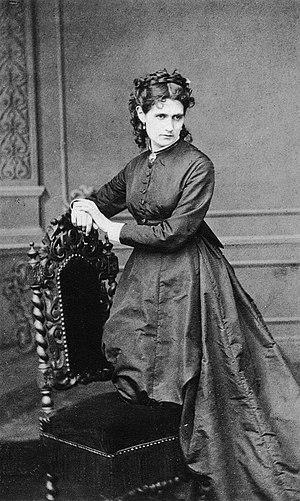
Berthe Marie Pauline Morisot, née le 14 janvier 1841 à Bourges et morte le 2 mars 1895 à Paris 16ᵉ, est une artiste peintre française, membre fondateur et doyenne du mouvement d'avant-garde que fut l'Impressionnisme.